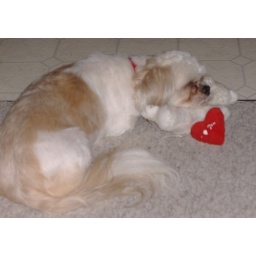
The youngest of my furry crew. Angel was my father's dog and I took her in when Dad passed away.